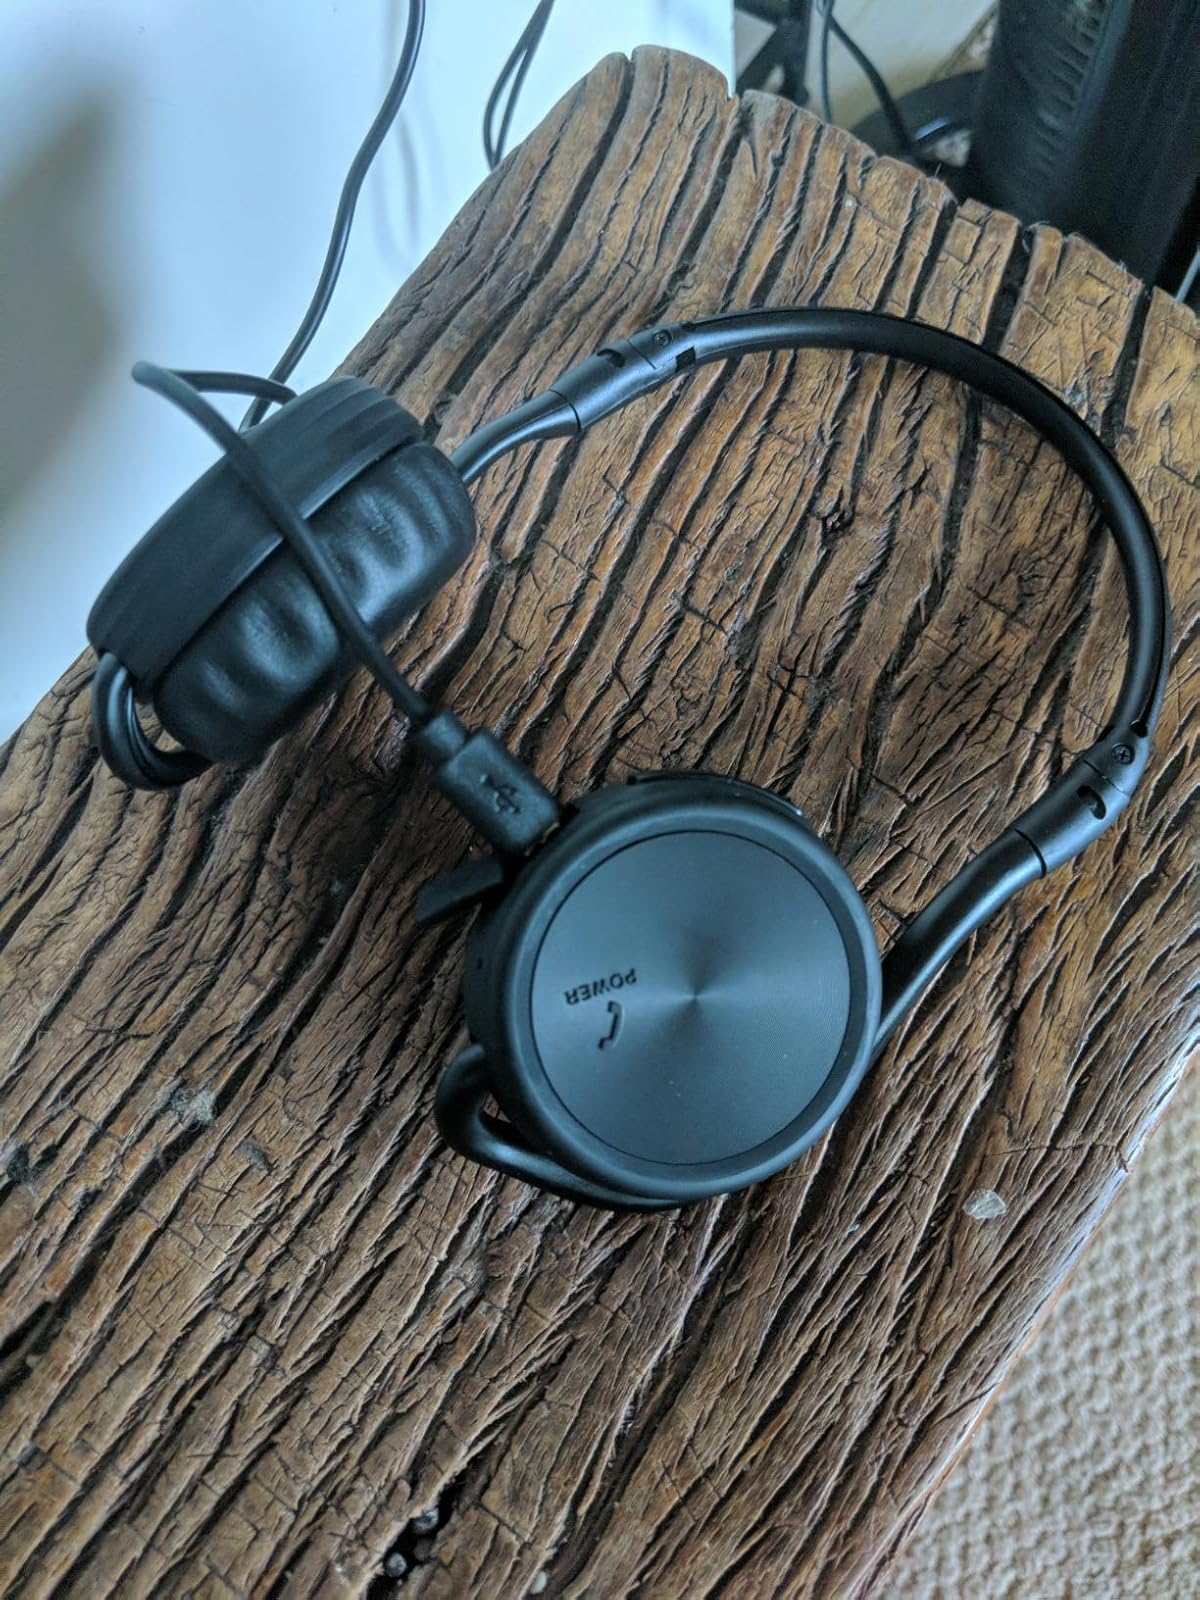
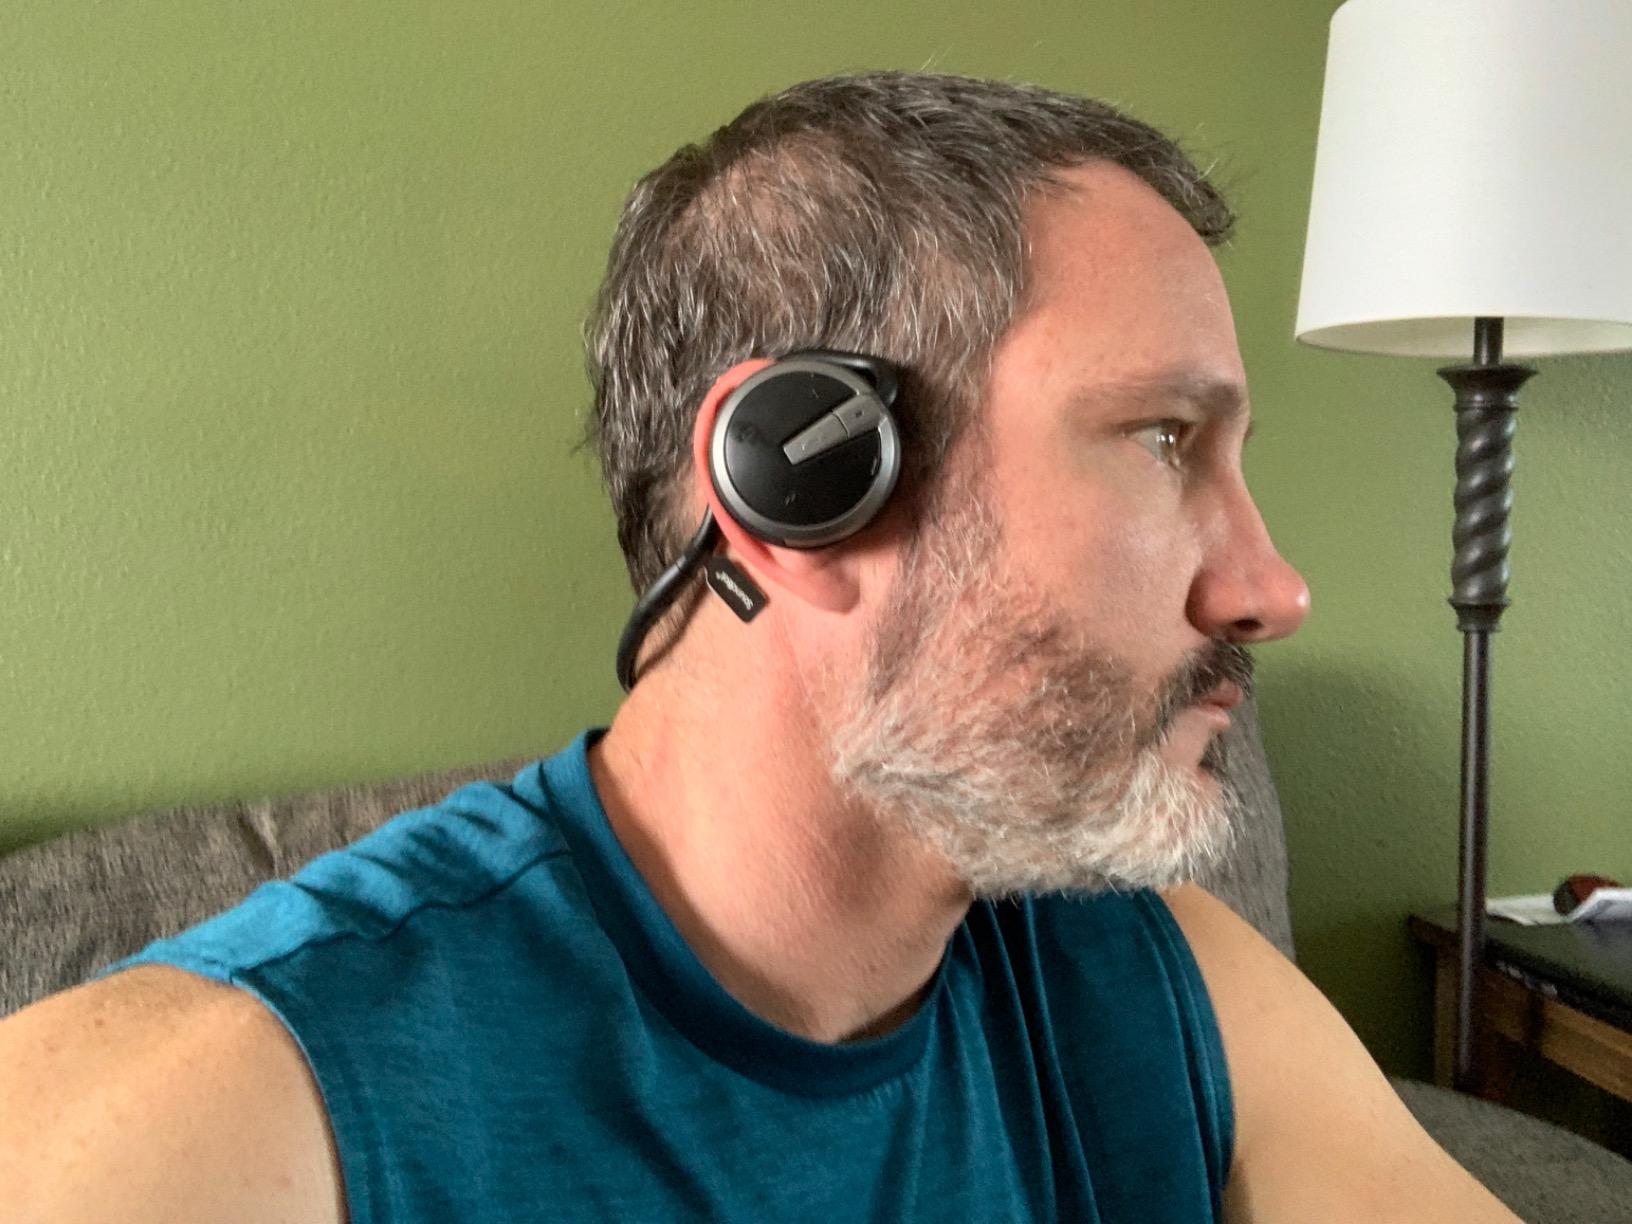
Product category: headphones
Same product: no